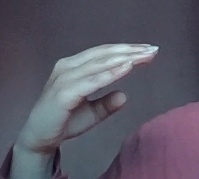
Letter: jeem